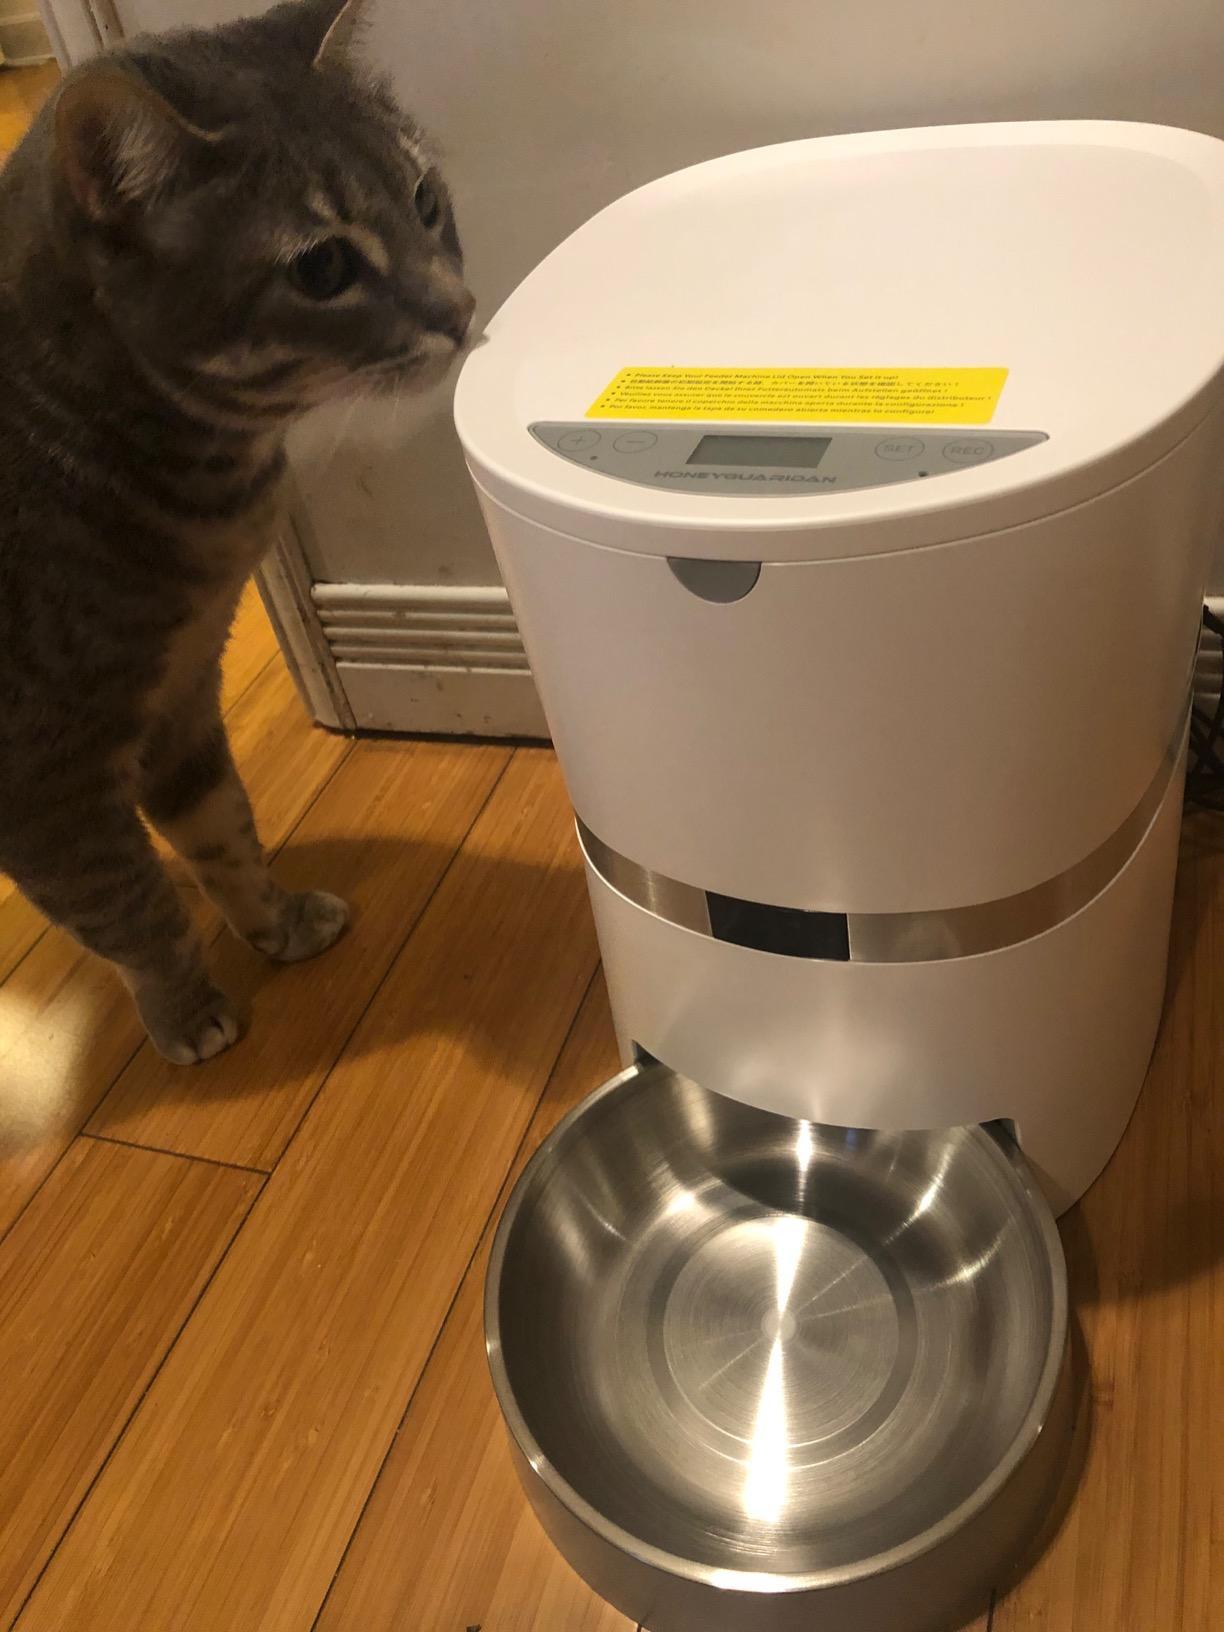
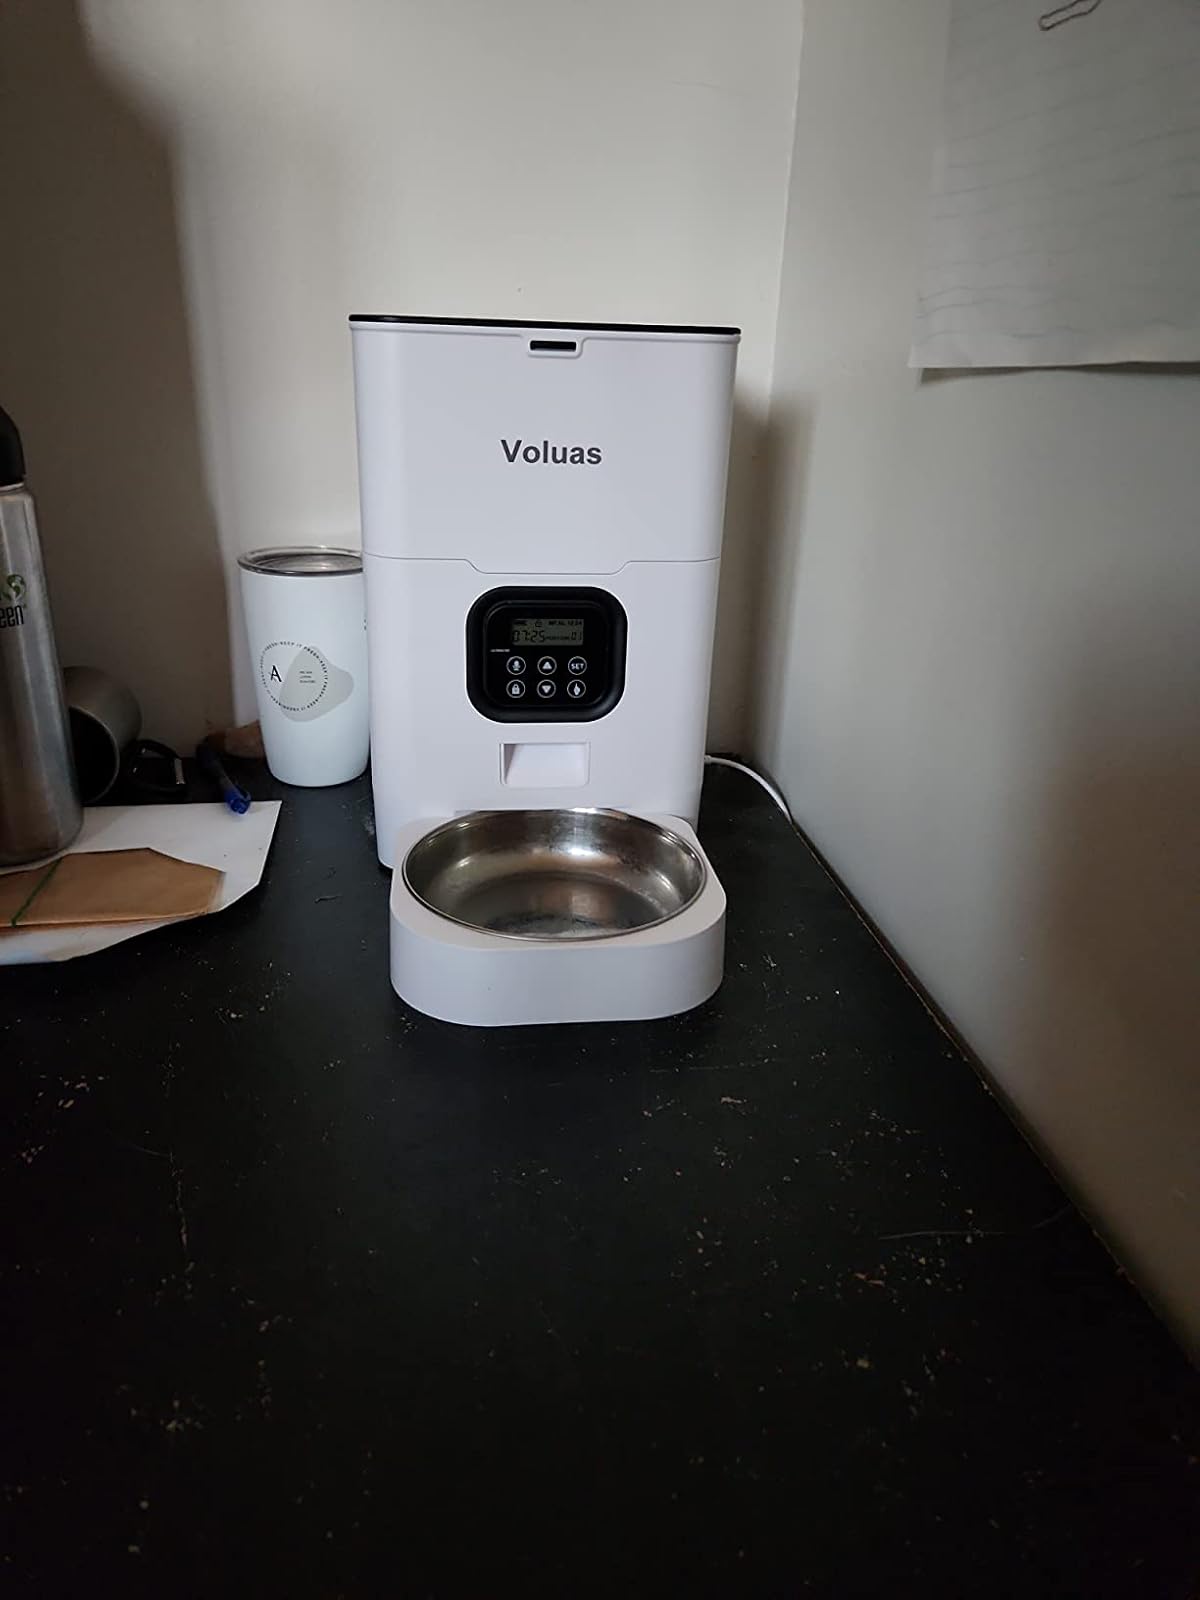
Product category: items_feeder
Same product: no